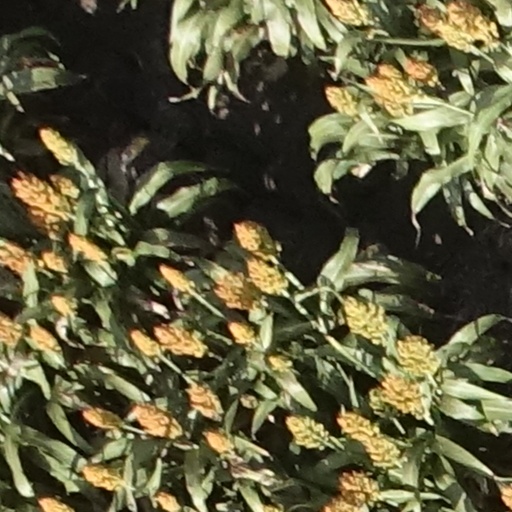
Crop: sorghum